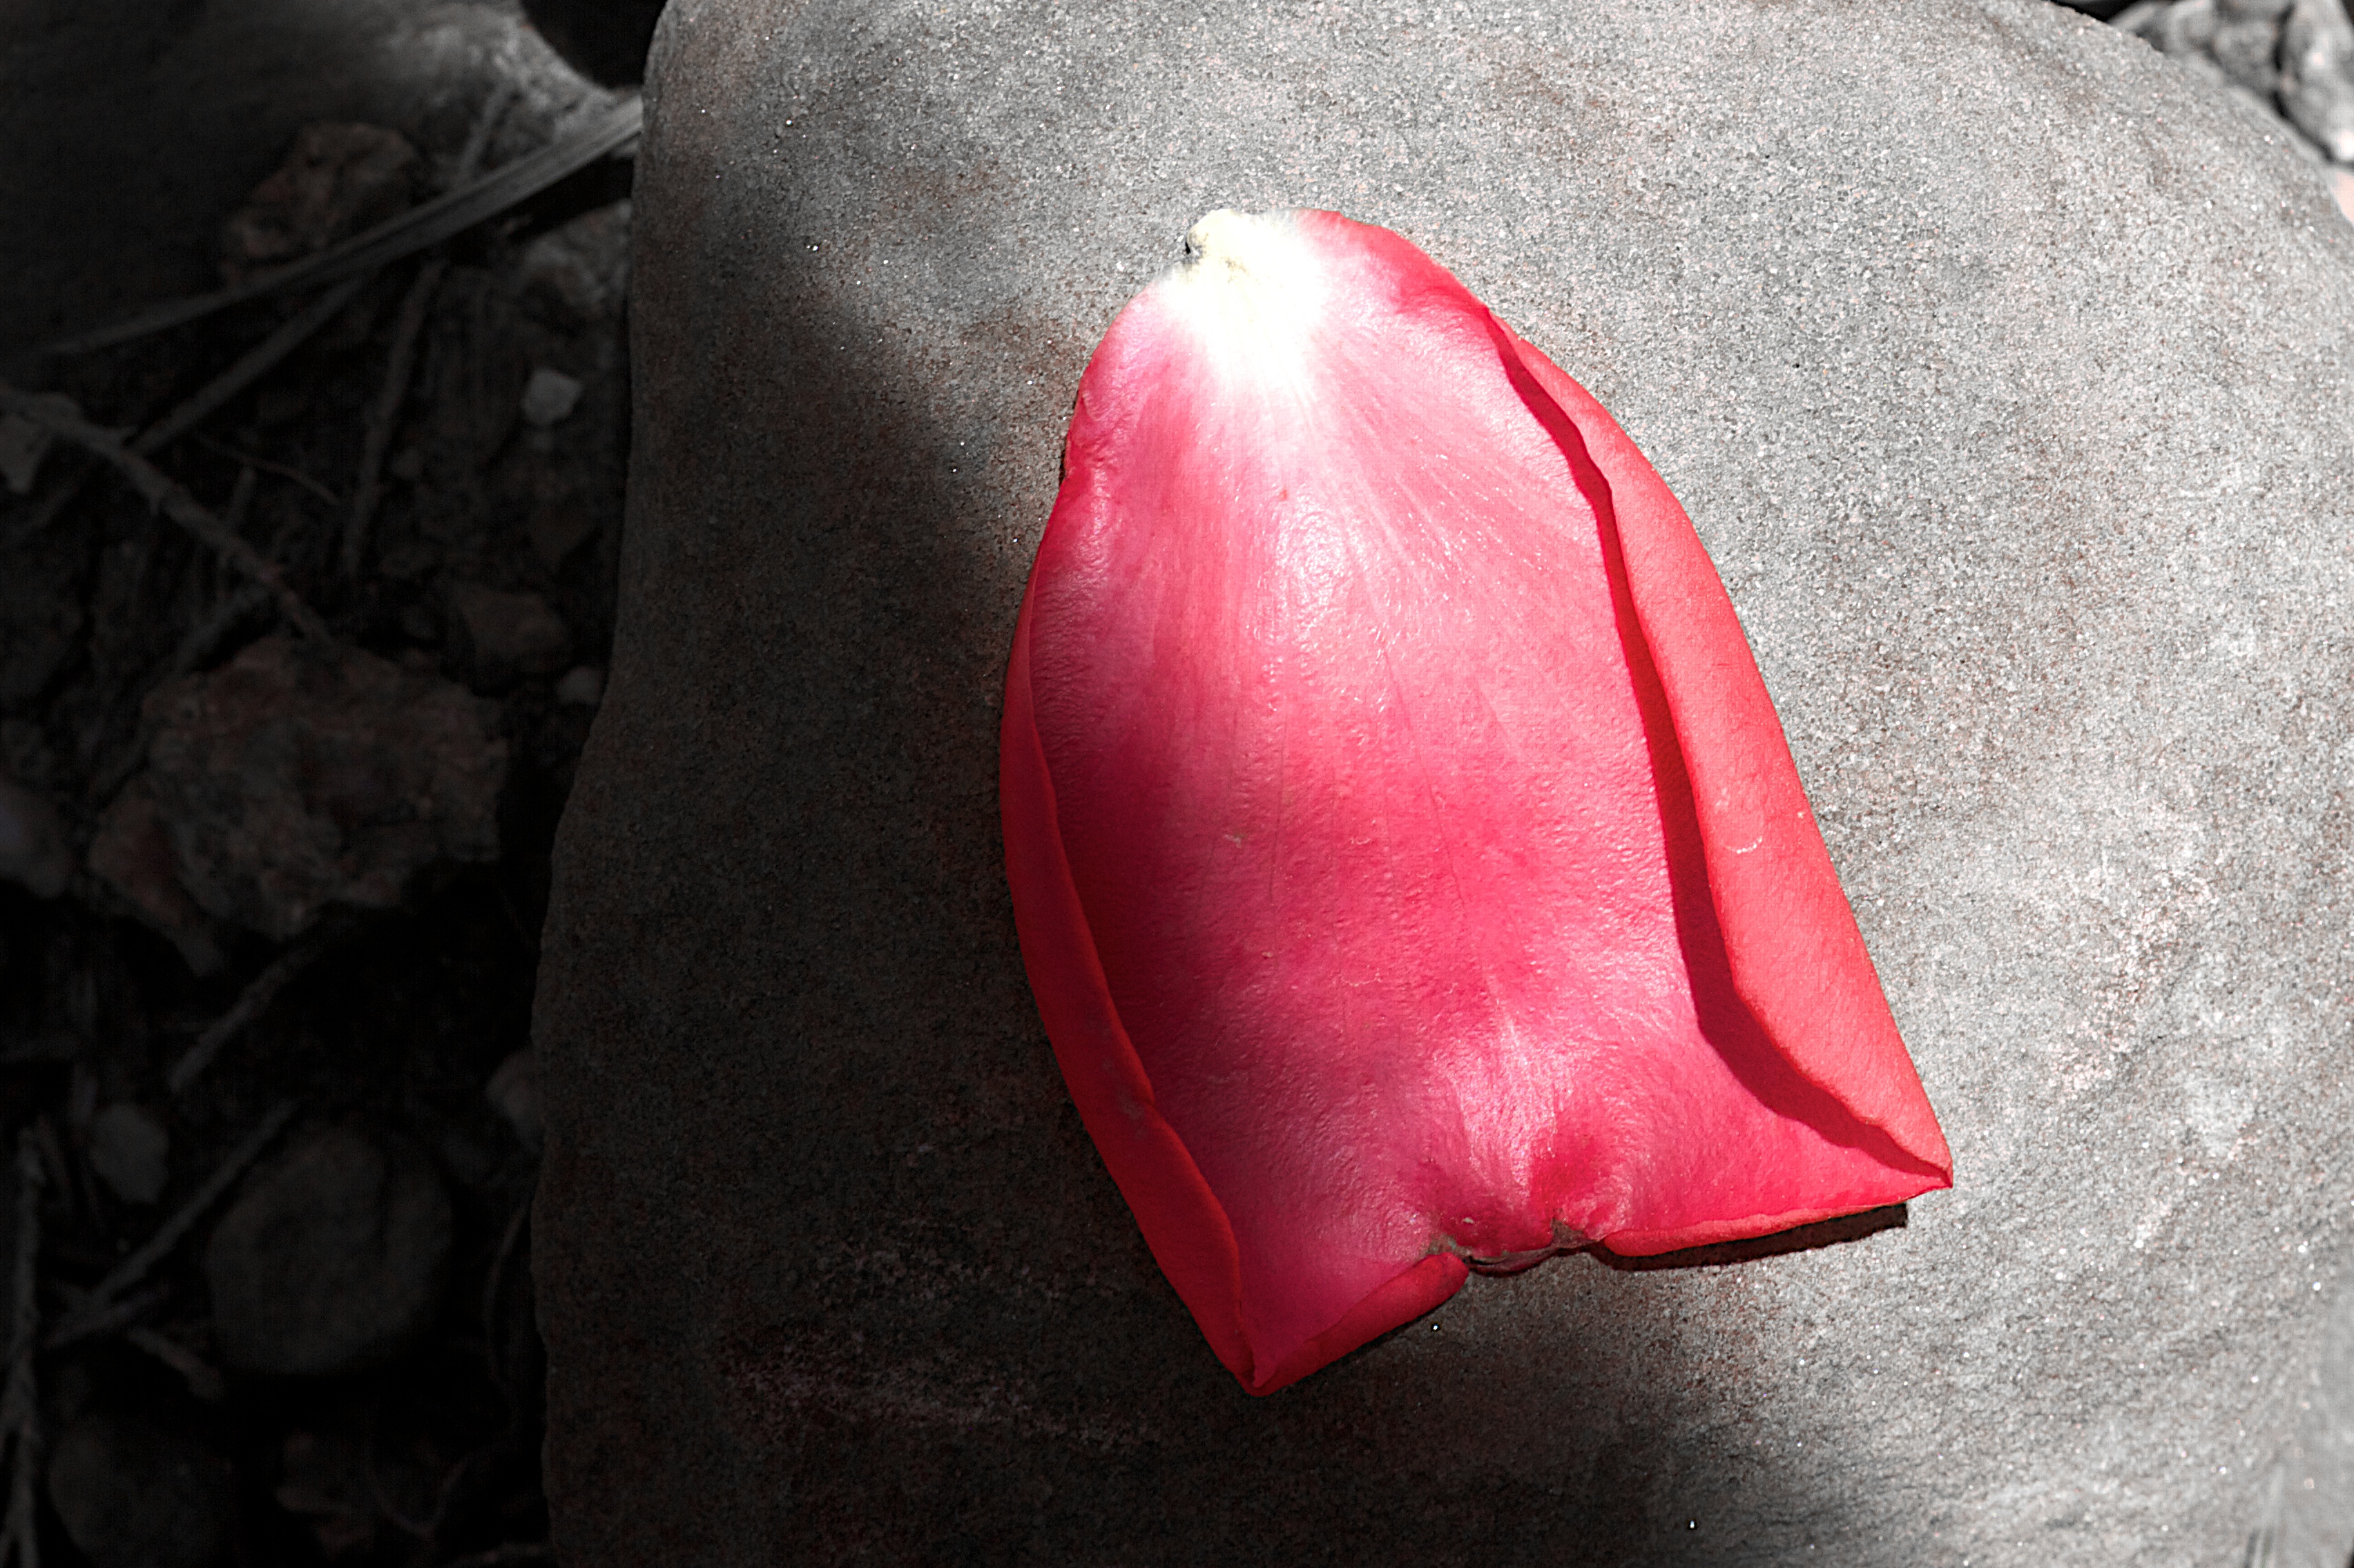
plant, leaf, flower, petal, rose, red, color, pink, organ, colorsplash, 2015365, macro photography